Question: Please indicate a possible affordance area of the frisbee that can be used for holding
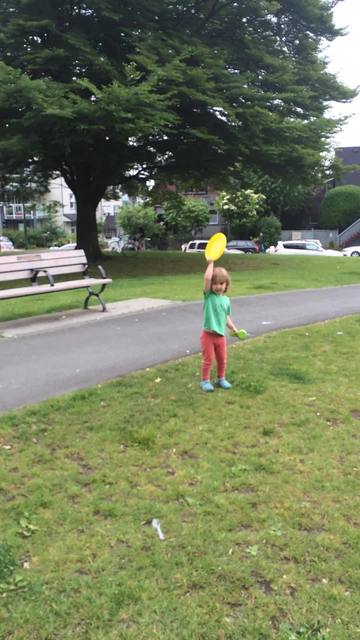
Answer: [202.141, 227.503, 230.487, 263.724]